2015 Continental Tire Road Race Showcase

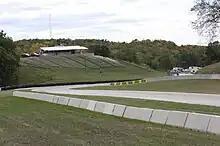
Road America, where the race was held.

International Motor Sports Association (IMSA) president Scott Atherton confirmed the race was part of the schedule for the 2015 IMSA Tudor United SportsCar Championship (IMSA TUSC) in August 2014. It was the second consecutive year the event was held as part of the United SportsCar Championship. The 2015 Continental Tire Road Race Showcase was the ninth of twelve scheduled sports car races of 2015 by IMSA, and was the sixth round not held as part of the North American Endurance Cup. The race was held at the fourteen-turn Road America in Elkhart Lake, Wisconsin on August 9, 2015.